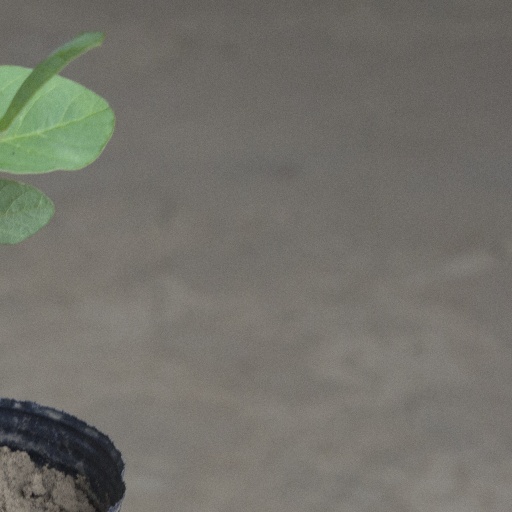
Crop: soybean